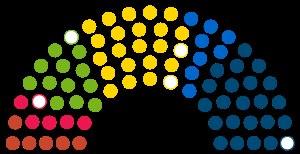
Les élections européennes de 2019 en France se tiennent les 25 et 26 mai 2019, afin de désigner les députés représentant la France au Parlement européen.